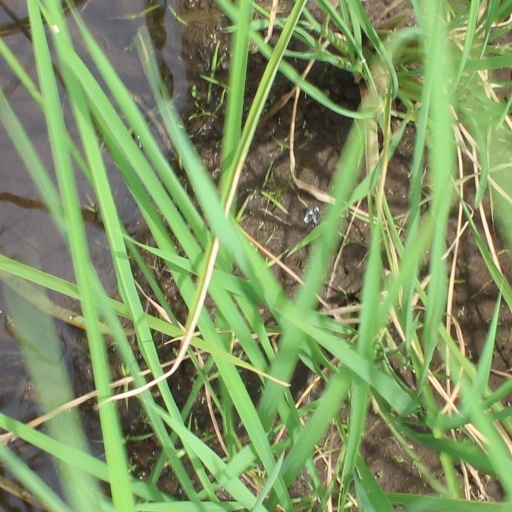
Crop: rice